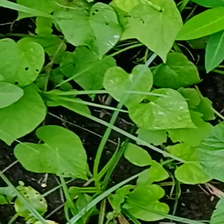
Weed species: Obscure_morning _glory(Ipomoea obscura)